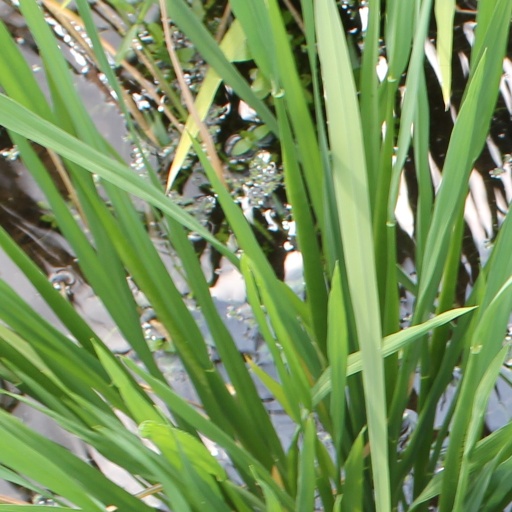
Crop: rice